MiR-33

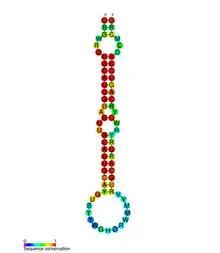
Conserved secondary structure of miR-33a microRNA precursor

miR-33 is a family of microRNA precursors, which are processed by the Dicer enzyme to give mature microRNAs. miR-33 is found in several animal species, including humans. In some species there is a single member of this family which gives the mature product mir-33. In humans there are two members of this family called mir-33a and mir-33b, which are located in intronic regions within two protein-coding genes for Sterol regulatory element-binding proteins (SREBP-2 and SREBP-1) respectively.